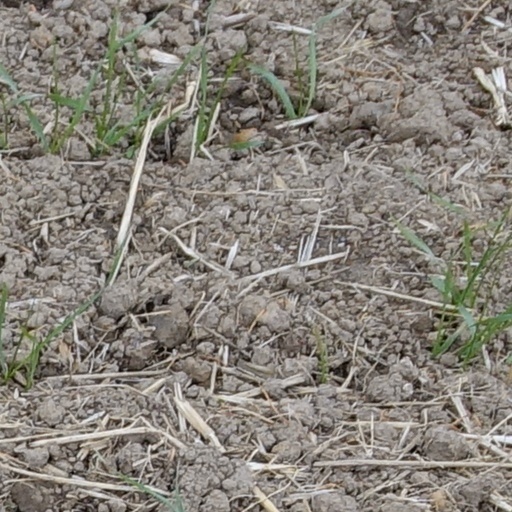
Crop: wheat